Ana Rosario Contreras

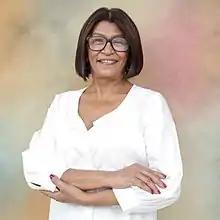
in 2021

Ana Rosario Contreras is a Venezuelan human rights activist and nurse. She is the president of the Caracas Nurses Association. Contreras stands up for human rights and the need for democracy. This is in contrast to the governments habit of jailing torturing and harassing opponents. She was awarded an International Women of Courage Award in 2021.